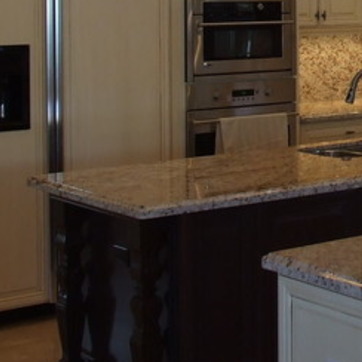
Material: polishedstone